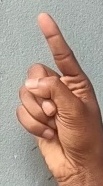
ASL sign: Z